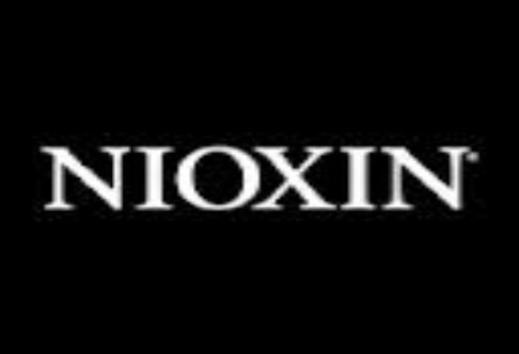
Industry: Necessities